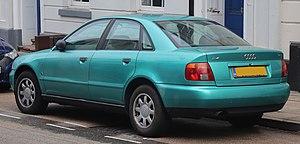
L'Audi A4 est une berline familiale construite par la marque allemande Audi et une voiture de classe moyenne.